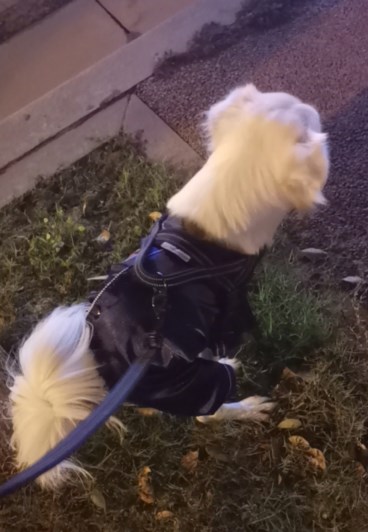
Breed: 806-n000129-papillon